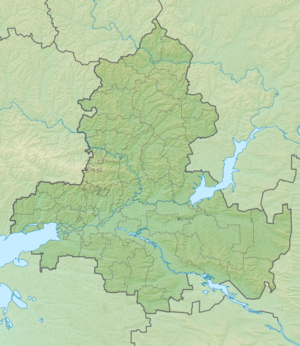
Les campagnes d'Azov sont deux campagnes militaires conduites en 1695 et 1696 contre l'empire Ottoman par Pierre le grand. Elles s'inscrivent dans la guerre russo-turque de 1686-1700 commencée par la régente Sophie Alexeïevna. Engagées par le jeune roi au début de son règne, et se terminant par la prise de la forteresse turque d'Azov, qui bloquait l'accès de la Russie à la mer d'Azov, elles peuvent être considérées comme son premier succès important.
Romanovskaïa est une stanitsa et le centre administratif du raïon de Volgodonsk de l’oblast de Rostov.
Oblivskaïa est une stanitsa et le centre administratif du raïon d'Oblivskaïa, située à 40 km de Rostov-sur-le-Don et à 3 km de Novotcherkassk, sur les rives de l’Aksaï.